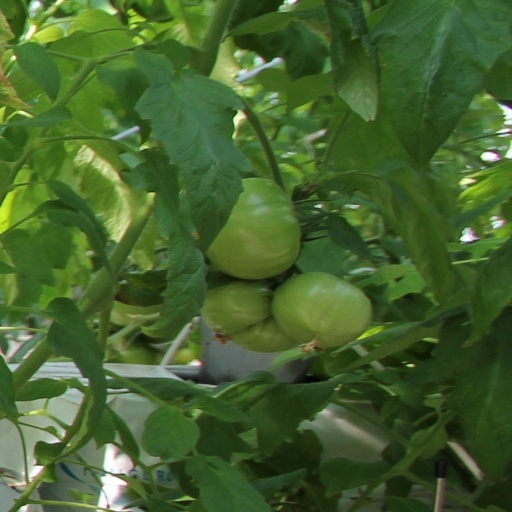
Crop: tomato